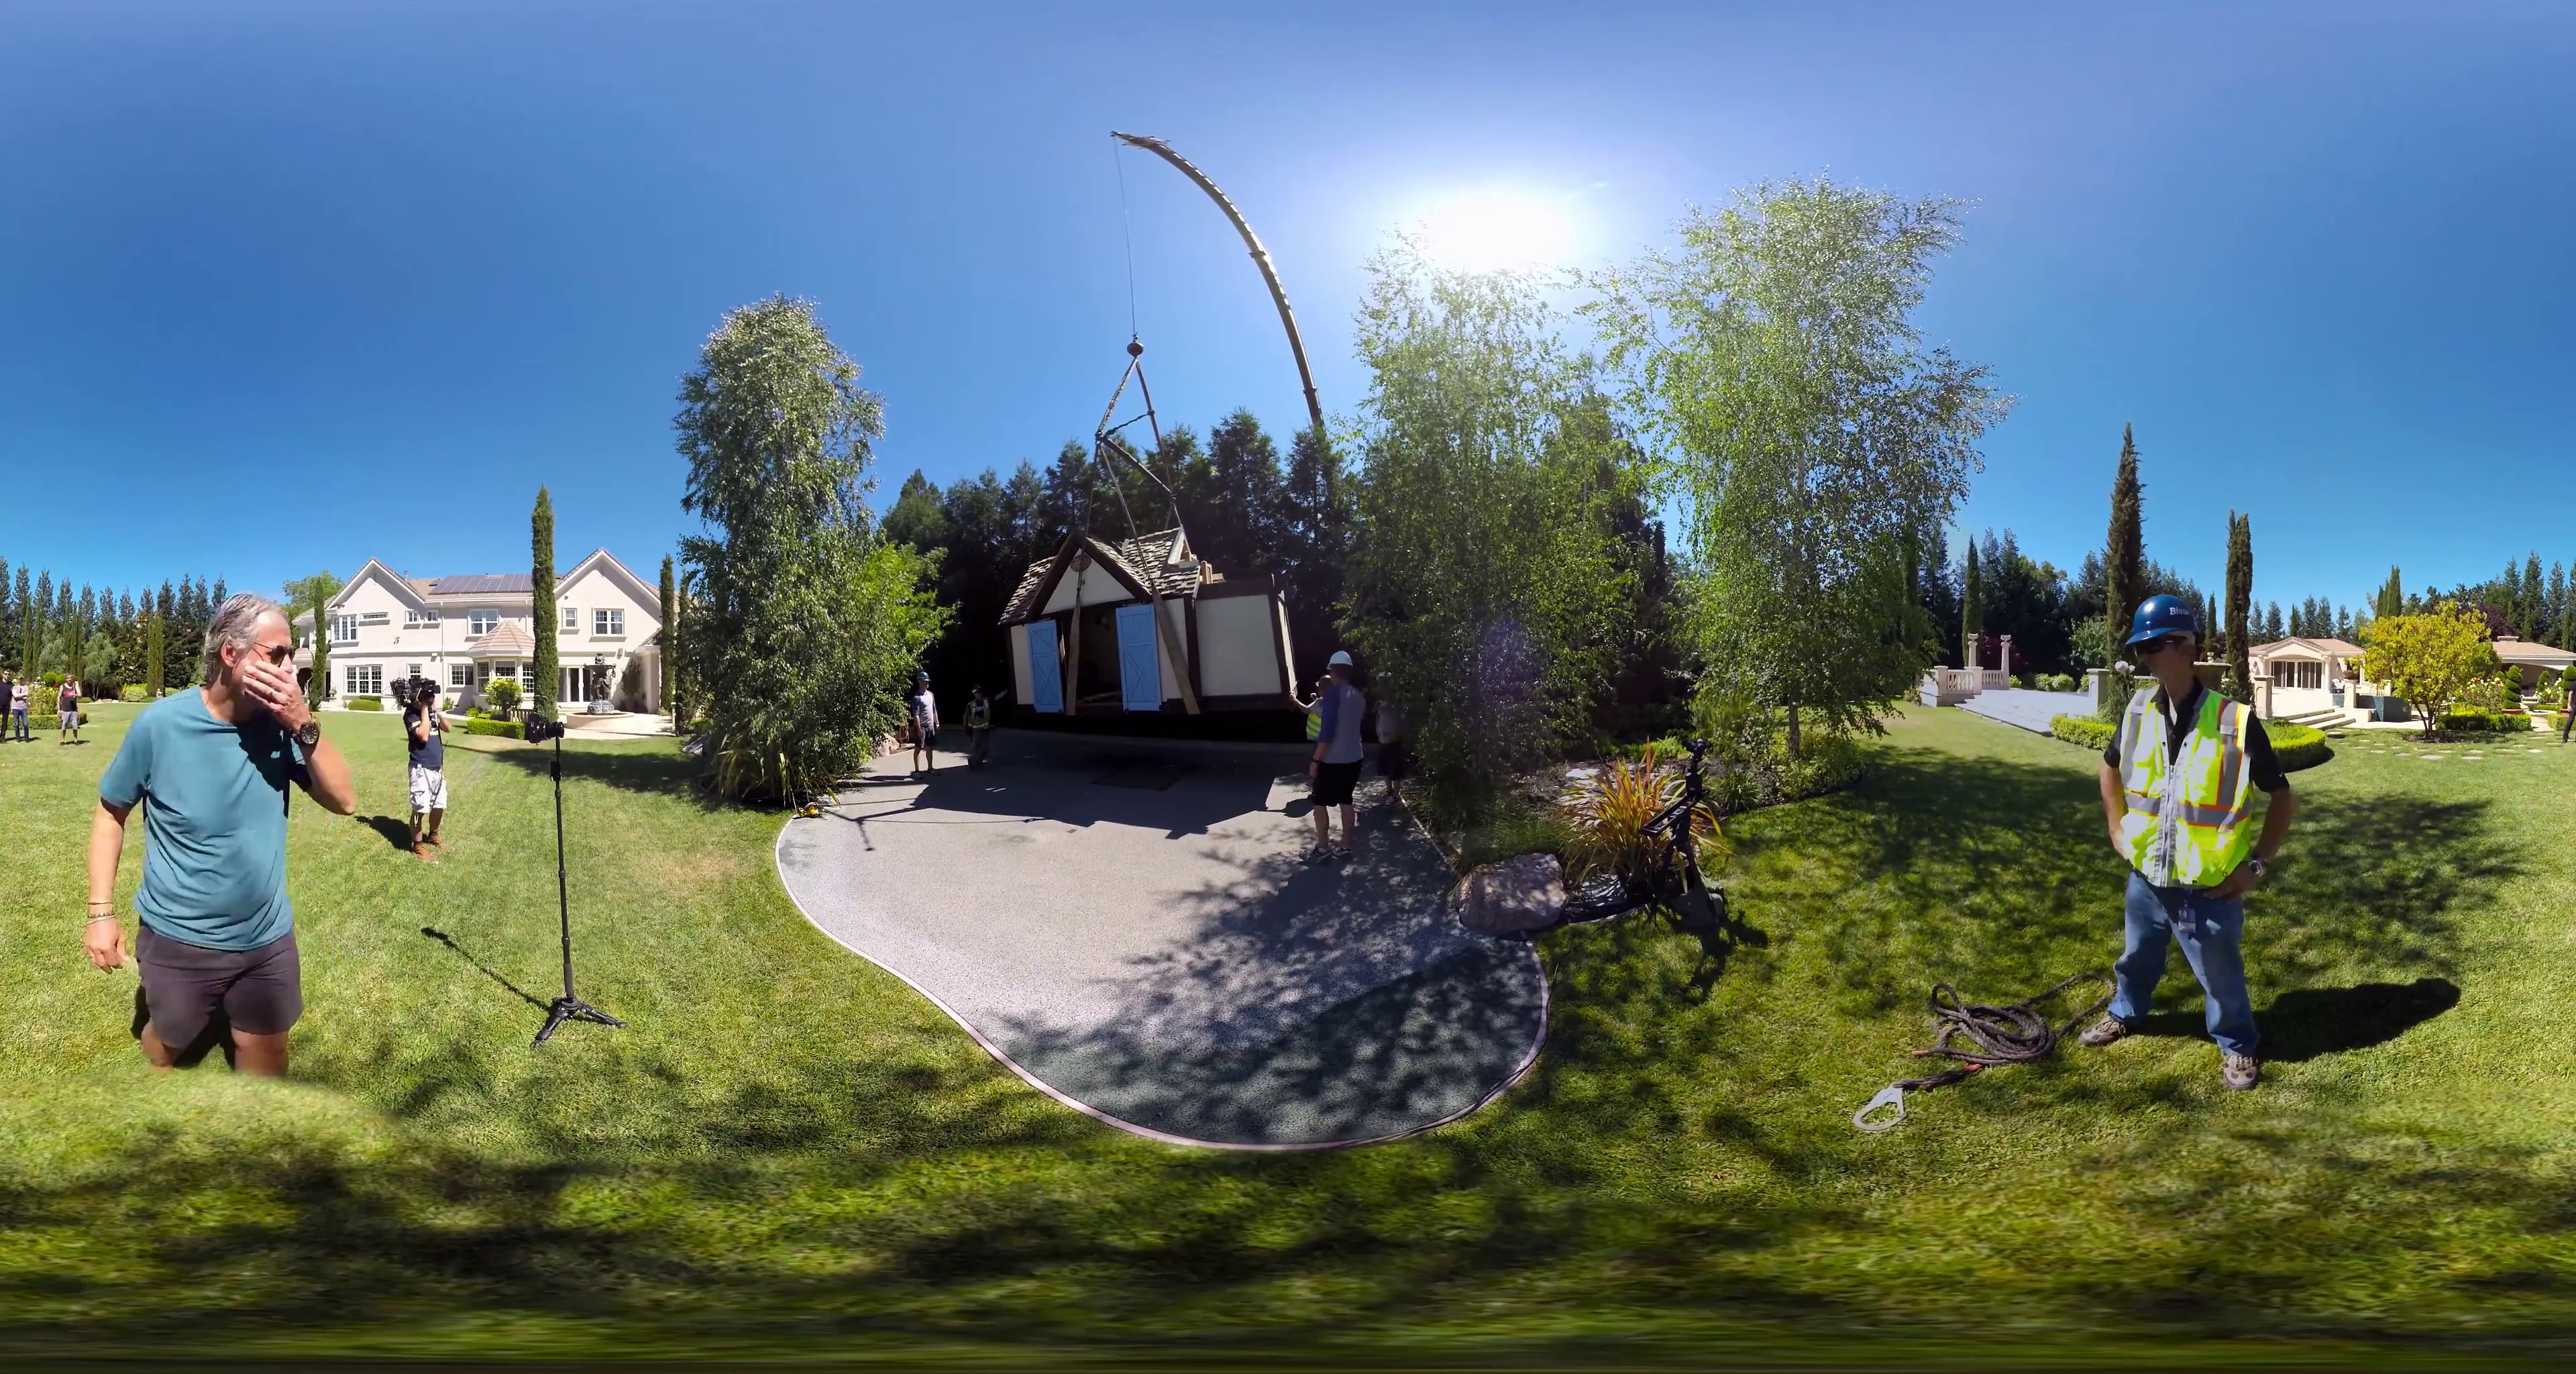
Referred object: The blue-clad man next to the tripod

Referred object: the worker wearing a yellow safety vest